Lymphangitis

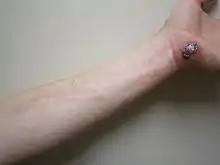
Forearm lymphangitis due to cellulitis of the hand

Lymphangitis is an inflammation or an infection of the lymphatic channels that occurs as a result of infection at a site distal to the channel. It may present as long red streaks spreading away from the site of infection. It is a possible medical emergency as involvement of the lymphatic system allows for an infection to spread rapidly. The most common cause of lymphangitis in humans is bacteria, in which case sepsis and death could result within hours if left untreated. The most commonly involved bacteria include "Streptococcus pyogenes" (Group A strep) and hemolytic streptococci. In some cases, it can be caused by viruses such as mononucleosis or cytomegalovirus, as well as specific conditions such as tuberculosis or syphilis, and the fungus "Sporothrix schenckii". Other causes of Lymphangitis could be from Arthropod bites and Iatrogenic causes. Lymphangitis is sometimes mistakenly called "blood poisoning". In reality, "blood poisoning" is synonymous with "sepsis".